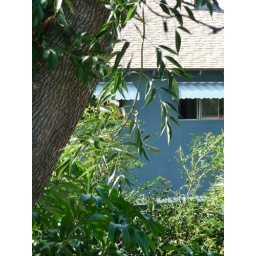
This shot was taken through a closed 2nd floor window from within an unlighted room with zoom mode on.